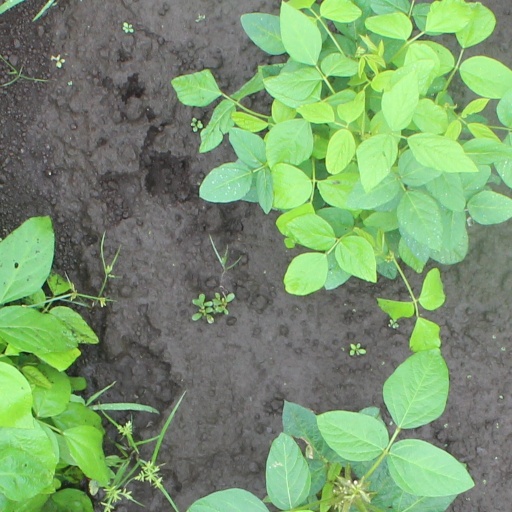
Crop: soybean